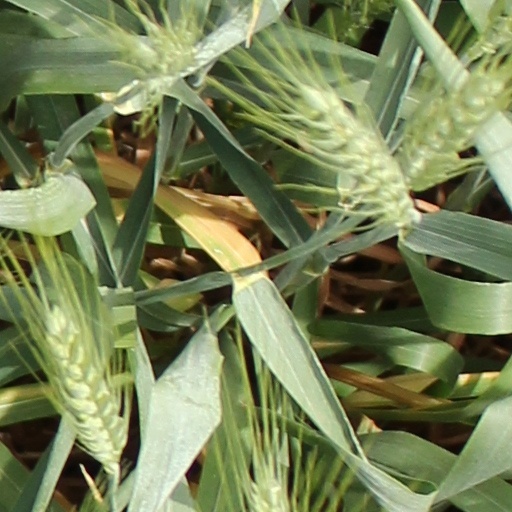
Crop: wheat